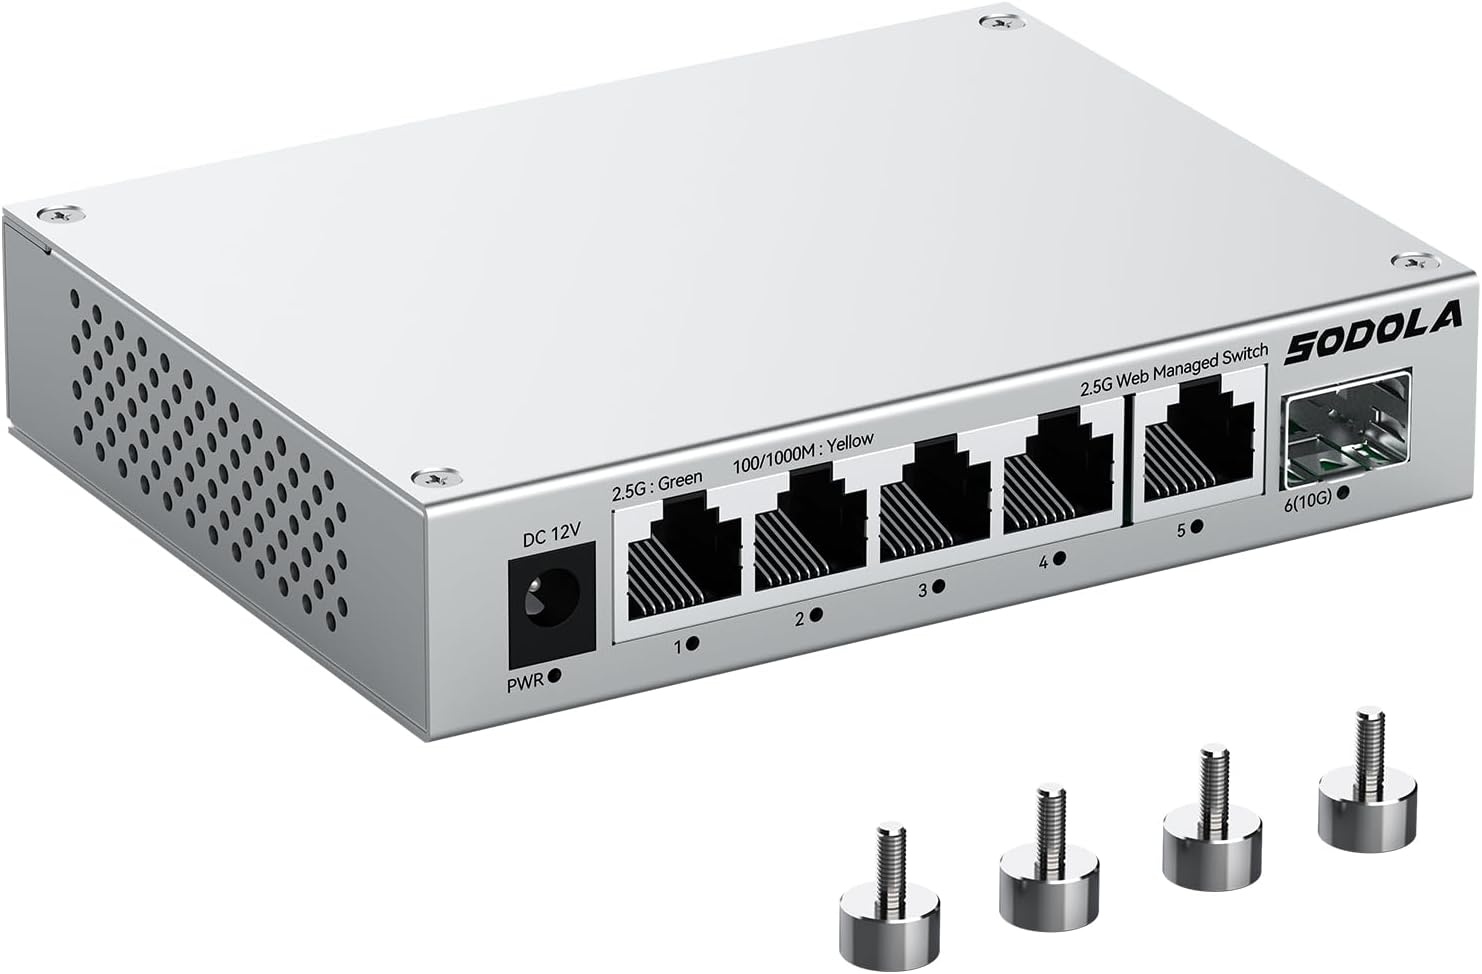
SODOLA 5 Port 2.5Gb Switch Managed, 5X 2.5G Base-T Ports, 1x 10G SFP+,Aluminum Alloy Cooling & Magnetic Mounting - LACP/QoS/VLAN/IGMP Web 2.5G Network Switch for Homelab
Overview Brand : Sodola Number of Ports : 6 Included Components : User Manual, 5 Port 2.5G Ethernet Switch Managed, 1 Power Cord, 4 Magnetic Feet Color : Grey Compatible Devices : Gaming Console, Laptop, Printer, Router, Tablet About this item 🌐2.5G&10G Connectivity:5-Port 2.5Gb Switch Managed features with 5X100/1000/2500M RJ45 ports + 1X10G SFP+ ports for lightning-fast 2.5Gb network connectivity. 🌐Easy Web Management for Home & Prosumers:Configure (LACP,VLANs, QoS, IGMP snooping and more basic management features effortlessly via the web-managed 2.5Gb switch interface—no CLI required. Secure your network with port-based access control and prioritize devices like gaming PCs or workstations. 🌐Aluminum Cooling 2.5gb Managed Switch:Upgraded aluminum alloy housing reduces heat by 40% vs. steel, ensuring consistent 2.5GbE switch speeds with low packet loss. Fanless, silent design perfect for noise-sensitive spaces. 🌐Magnetic Feet & Flexible Placement:Attach this 2.5G 10G switch managed device to metal surfaces (racks, desks) with 4 strong magnetic pads or use included rubber feet. Compact size fits tight spaces, from home offices to media cabinets. 🌐Auto-Negotiation & Energy-Efficient 2.5GbE Switch:Plug-and-play setup with auto-MDI/MDIX and 802.3az EEE cuts power use. Backward compatible with 1G/100M devices—seamlessly upgrade your network without replacing existing gear. 🌐Versatile Compatibility:The muti-gig managed switch is compatible with a wide range of Ethernet devices, including computers, servers, printers, and more. But better to upgrade all your devices to 2.5g to get better experience such as 2.5G WiFi 6 AP, 2.5G NAS, 2.5G PCIe Adapter, 2.5G Server and more.
Brand: SODOLAPoENETWORKS
Category: Electronics > Networking > Hubs & Switches > Managed Switches